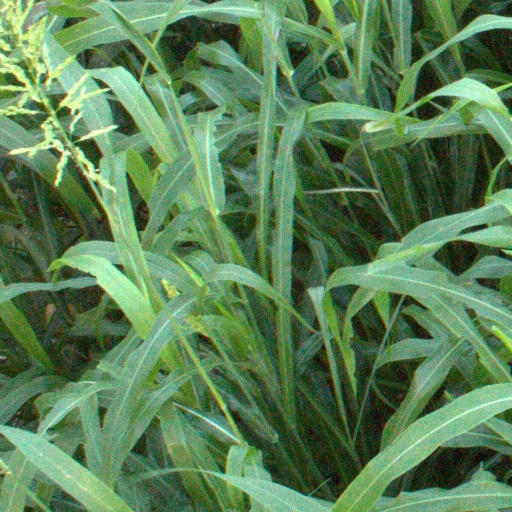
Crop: sorghum